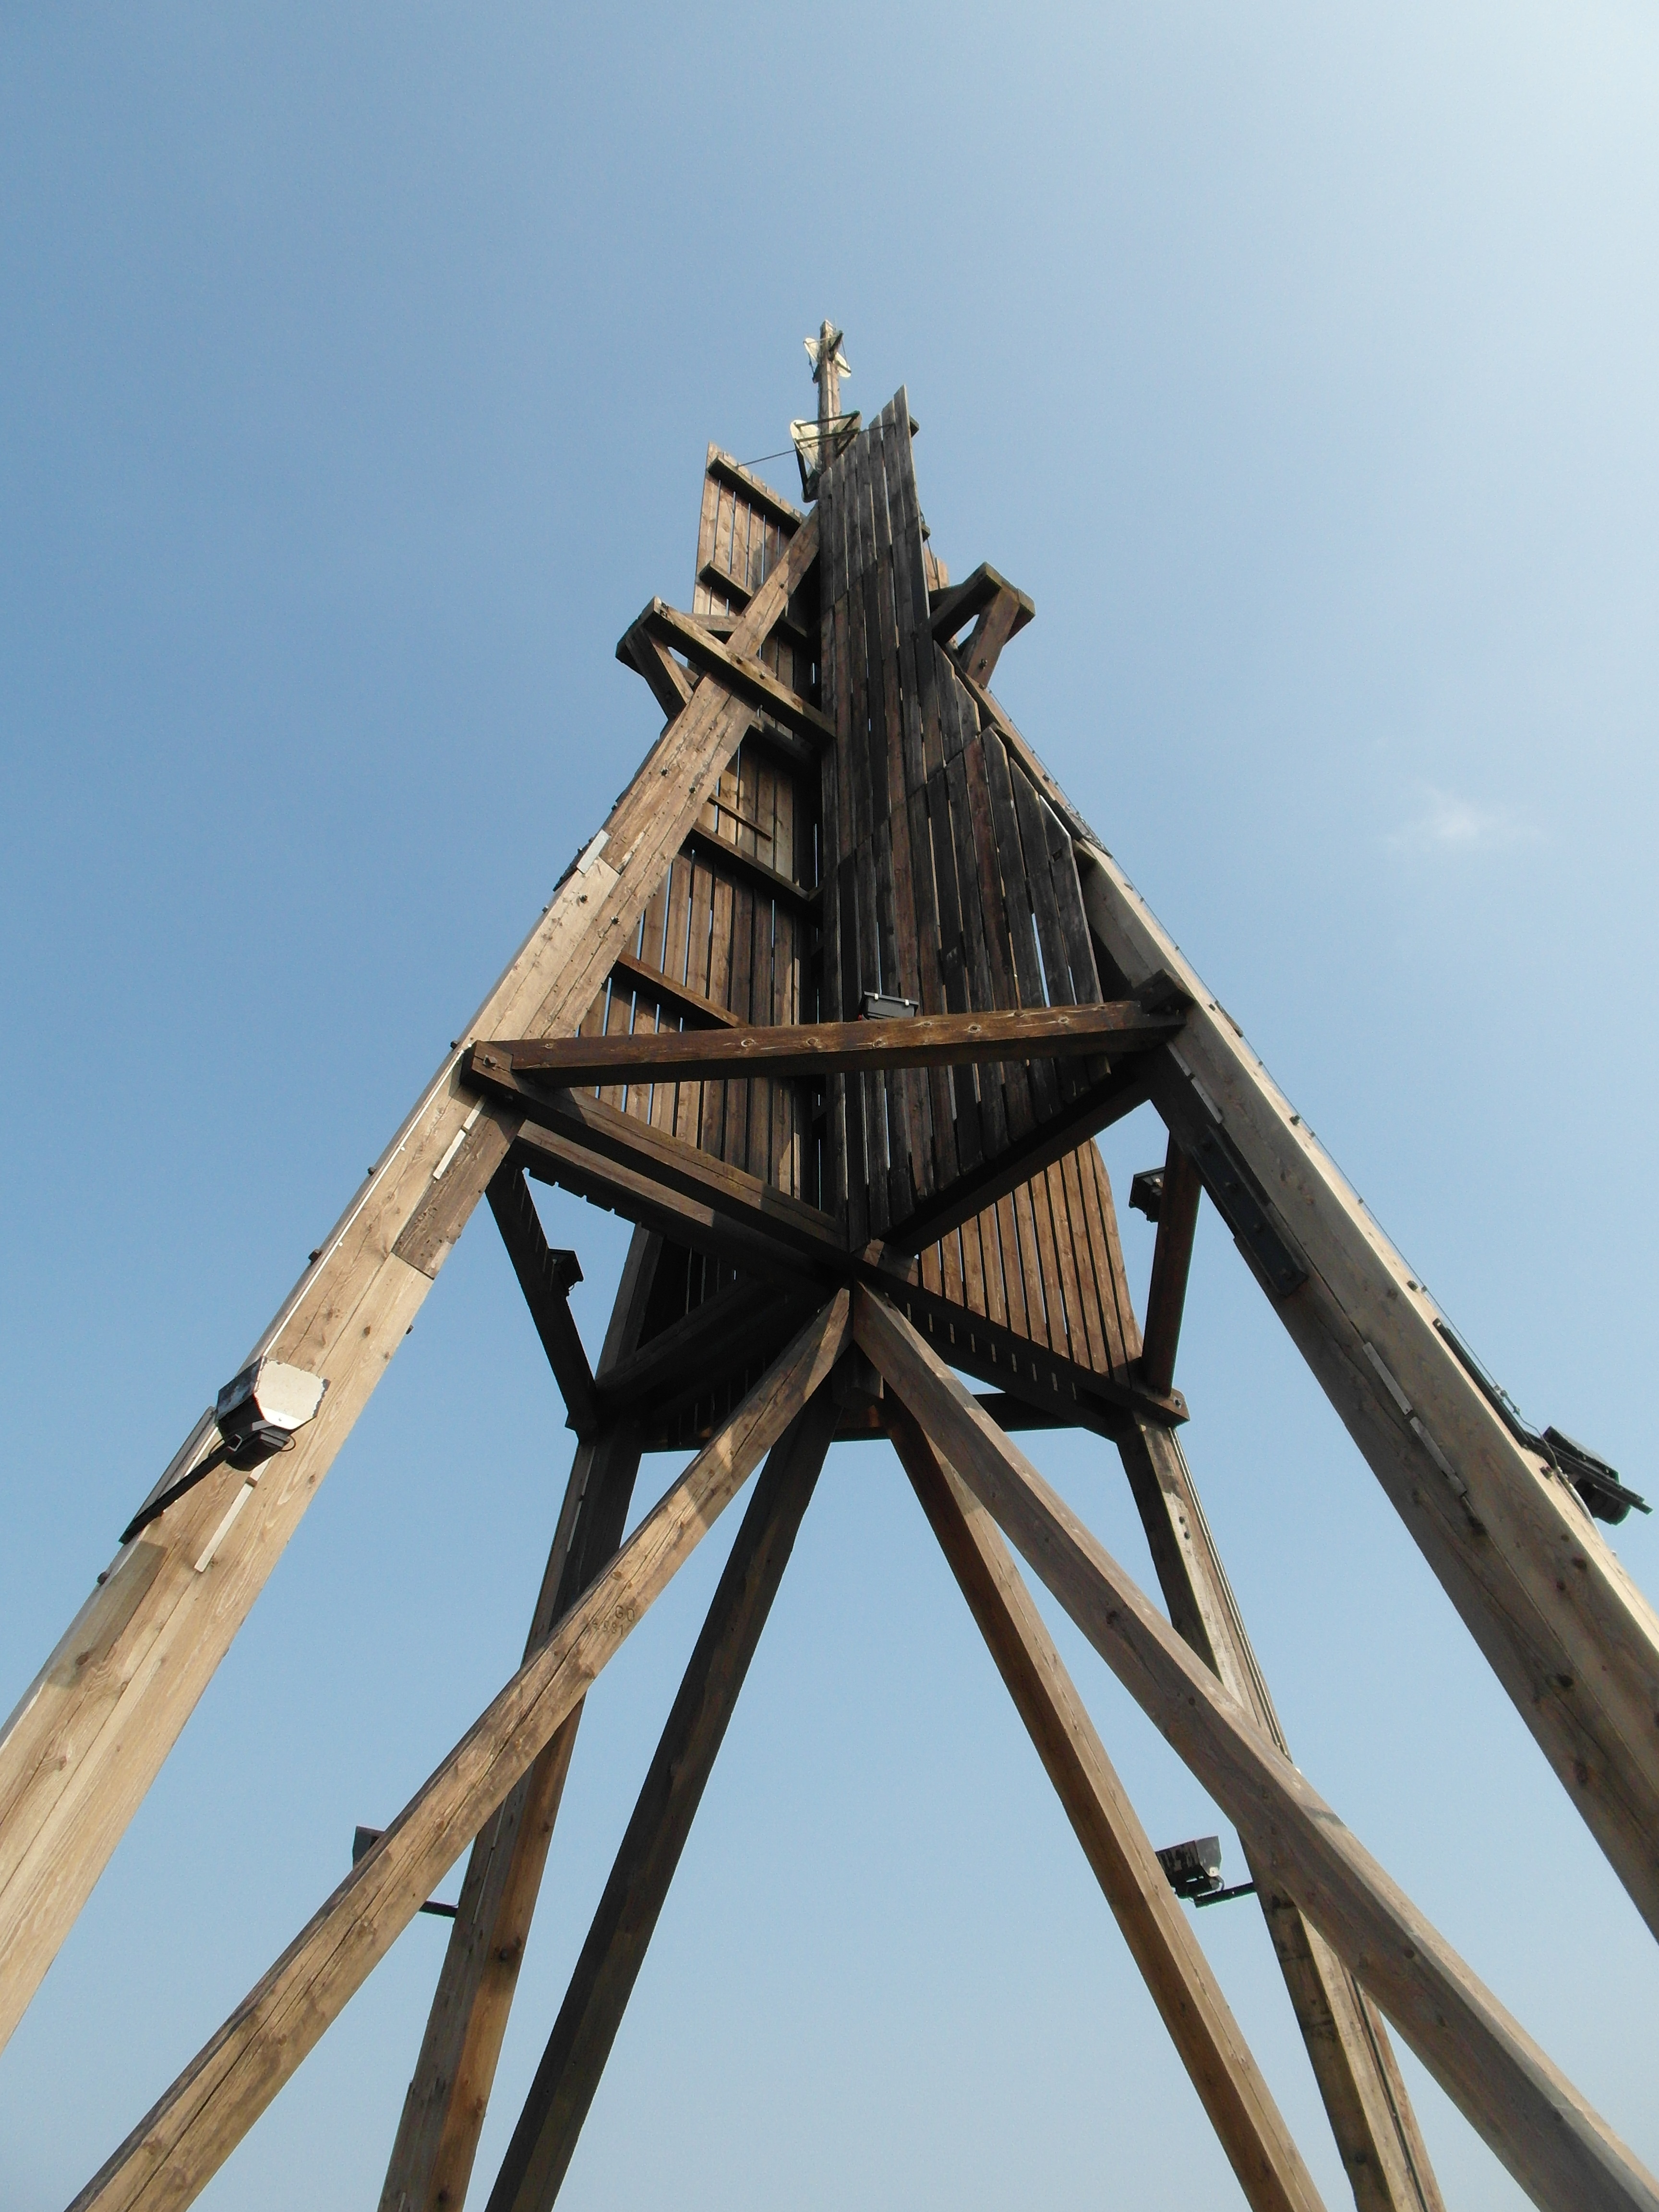
beach, landscape, sea, water, nature, wood, sunset, roof, love, tower, mast, holiday, steeple, north sea, cuxhaven, wadden sea, watts